Supercoppa Italiana

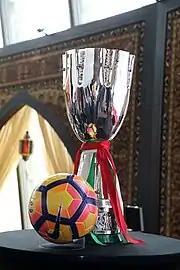
The Supercoppa Italiana trophy on display in Doha, Qatar.

In 2018, the Lega Serie A and the General Sports Authority signed an agreement that would see Saudi Arabia host three of the next five tournaments. This decision sparked controversy, as Italians were concerned about women in Saudi Arabia being unable to attend the match unless they were within the stadium's family sections and were accompanied by men. Then-Serie A president Gaetano Miccichè told those concerned that these sections were a sign of progress, saying "The Supercoppa will go down in history as the first official international football competition which Saudi women were permitted to watch live." The cup did return to Italy in 2020 for two years, but only due to the COVID-19 pandemic. It has since gone back to Saudi Arabia, where it is set to remain until 2029 under a new six-year agreement.